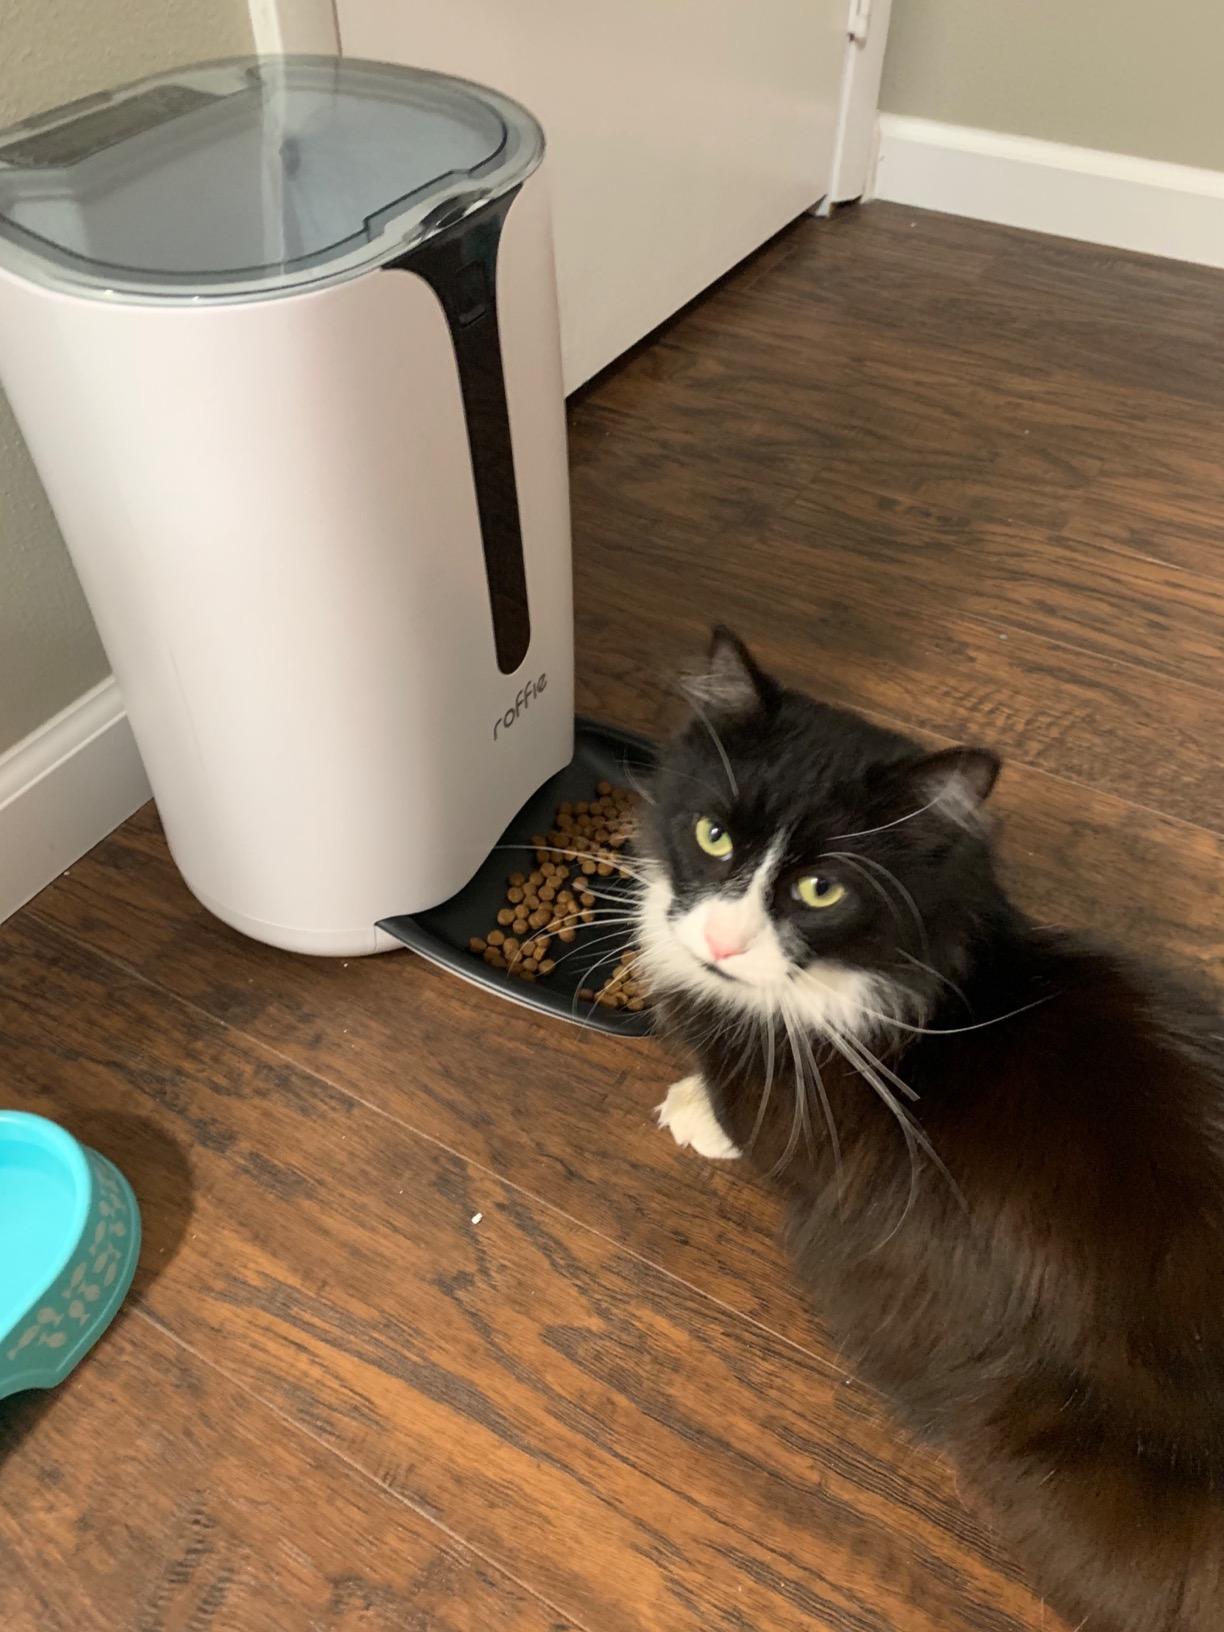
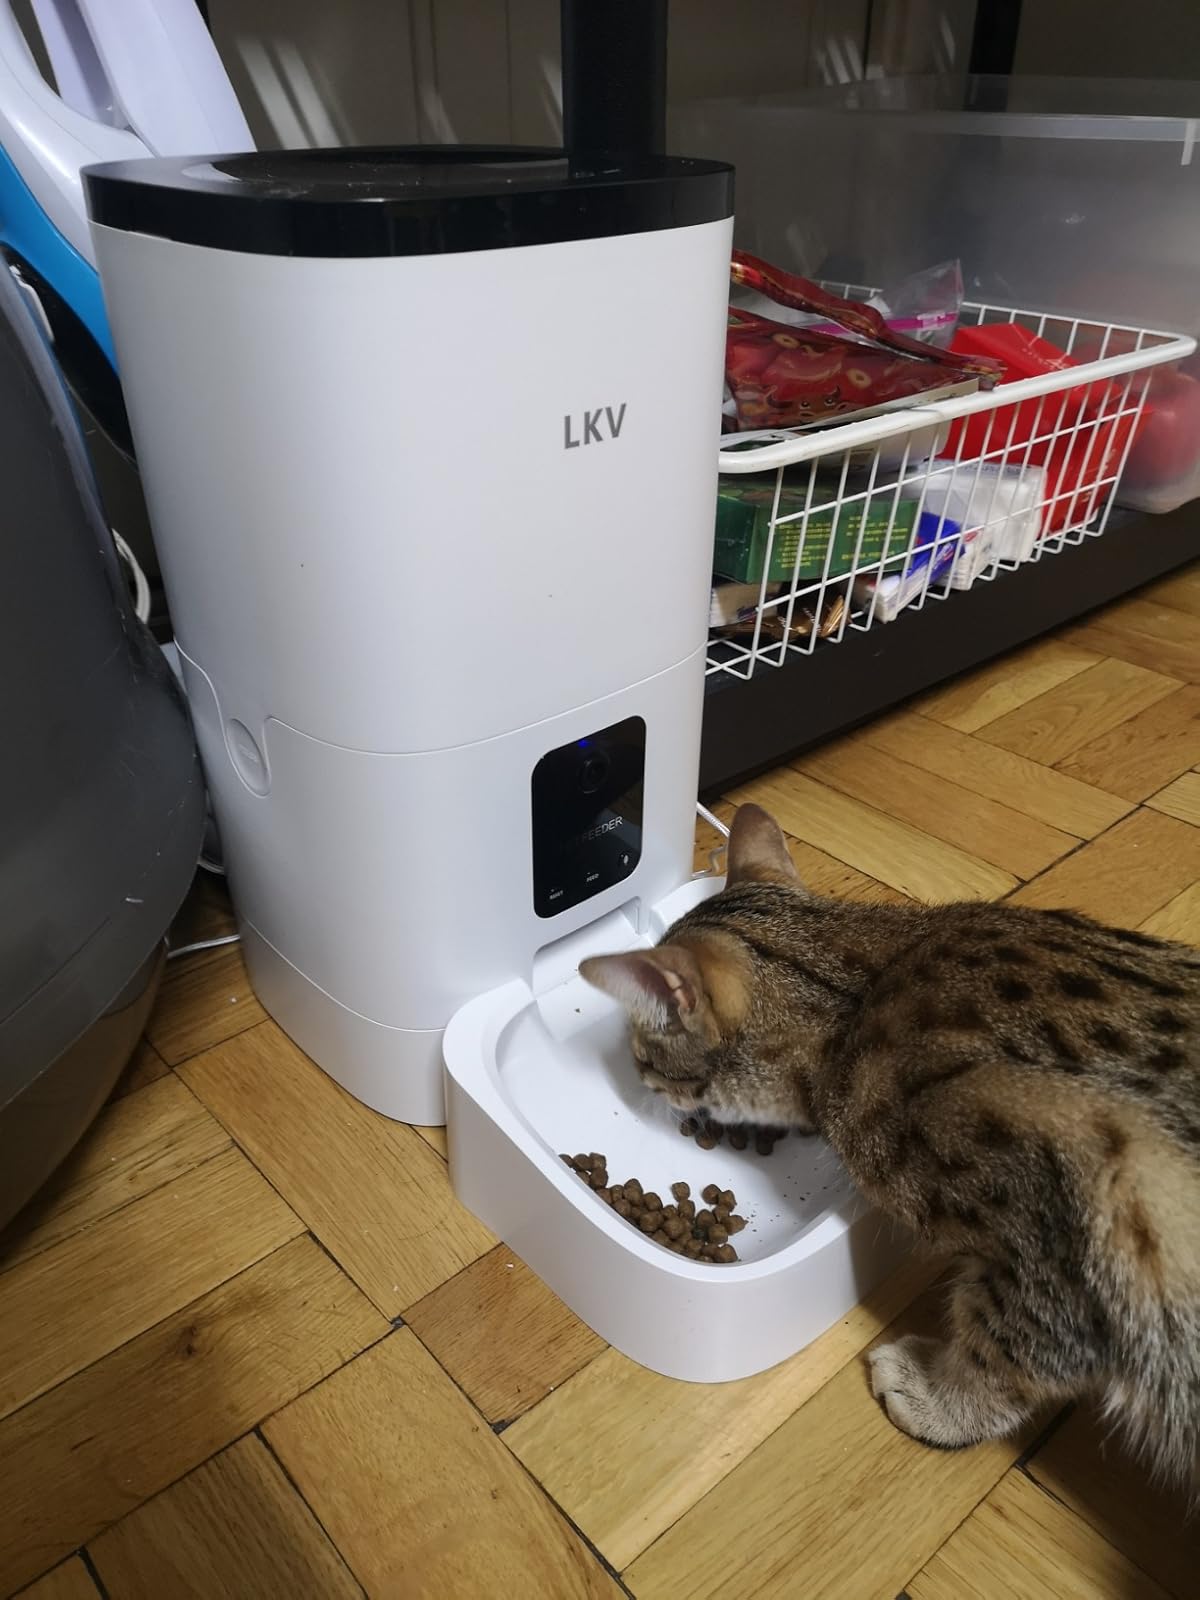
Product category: items_feeder
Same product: no